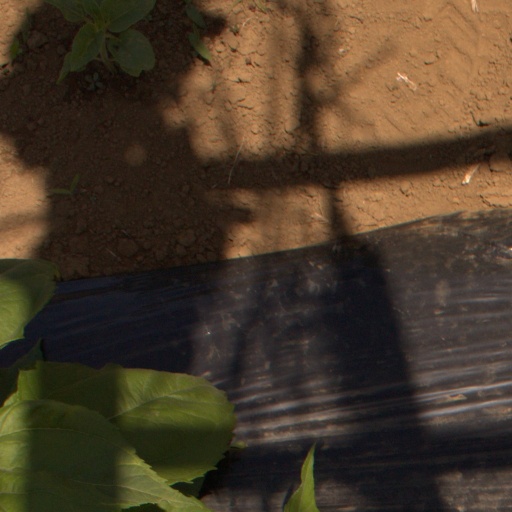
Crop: Jerusalem artichoke